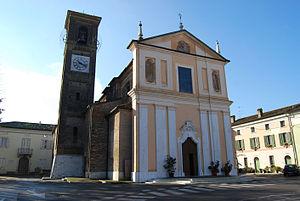
Visano est une commune italienne de la province de Brescia dans la région Lombardie en Italie.